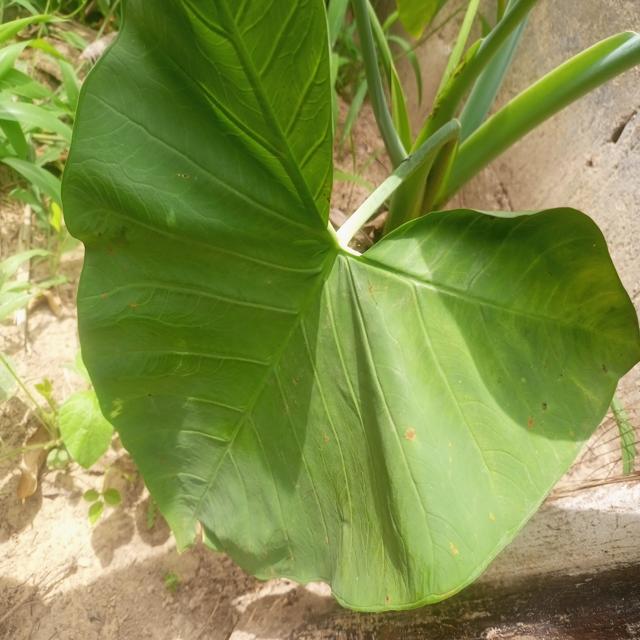
Label: Early_Blight